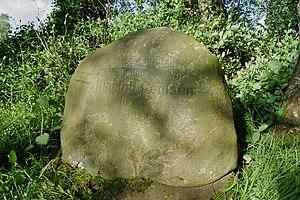
Hammah, Allemagne: Pierre commémoratives pour Hinrich Gooßen, qui a sauve le dolmen contre la destruction